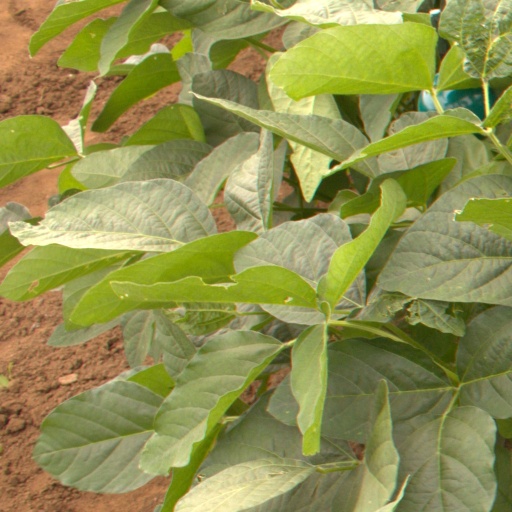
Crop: soybean